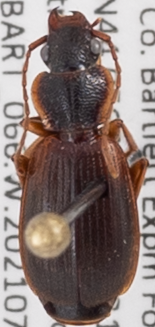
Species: Cymindis cribricollis
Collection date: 2021-07-28 04:00:00
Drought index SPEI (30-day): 1.184
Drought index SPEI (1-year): -1.034
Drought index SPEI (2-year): -0.62